Tom Eaton (musician)

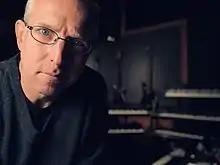

Tom Eaton is a Grammy-nominated American multi-instrumentalist, composer, producer, and mastering engineer. He is known as the composer of multiple albums, and as a producer and engineer who works with Grammy Award-winner William Ackerman.